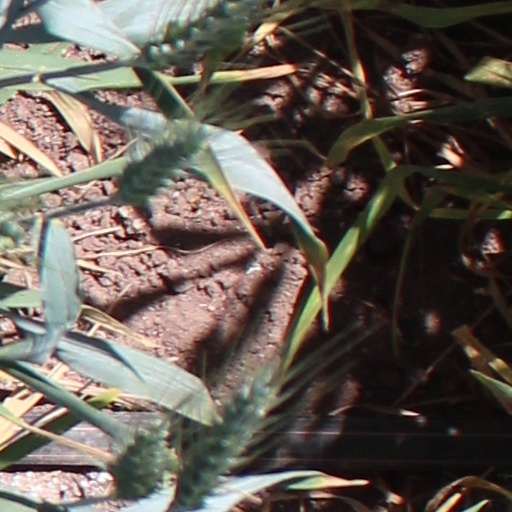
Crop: wheat